Bade District

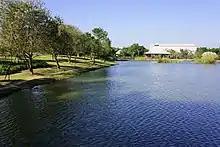
Bade Pond Ecological Park

Bade District is a district in the central part of Taoyuan City, Taiwan (Republic of China.) It is the smallest district by area in Taoyuan City.